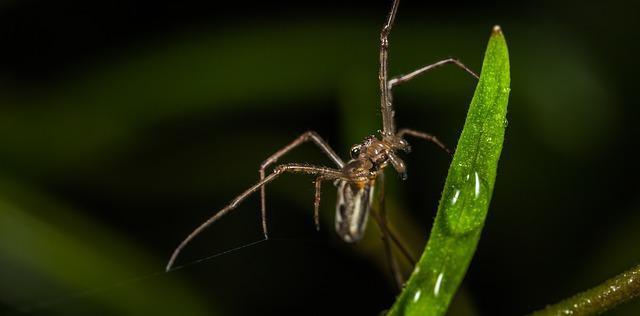
spider